A1 (Croatia)

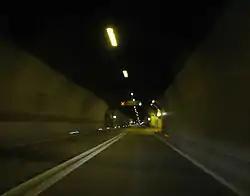
Mala Kapela Tunnel, prior to opening of the 2nd tunnel tube

Construction of the motorway along its Split–Dubrovnik sector started once the motorway sectors north of Split were complete, and the section between Split (Dugopolje interchange) and Šestanovac interchange opened on 27 June 2007. The last sections to be completed to date are Šestanovac–Ravča, opened on 22 December 2008, Ravča-Vrgorac section opened on 30 June 2011, and the Vrgorac-Ploče section opened on 20 December 2013. In the 2000s, as the motorway construction works were gradually progressing further south, the motorway earned its unofficial, yet widely used name—"Dalmatina" in Croatian press because it connected Zagreb to Dalmatia. In 2010, Donja Zdenčina interchange was opened between Lučko and Jastrebarsko interchanges, and in June 2012, Novigrad interchange opened bringing number of motorway exits to 33.